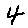
Label: 4